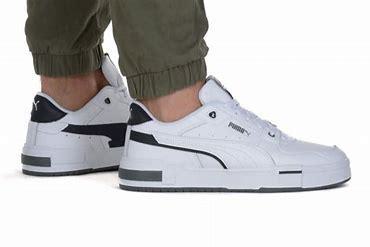
Brand: Puma
Model: Ca Pro